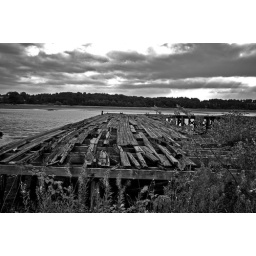
Bowling on the river Clyde near Dumbarton on the waterfront boats bridges scotland